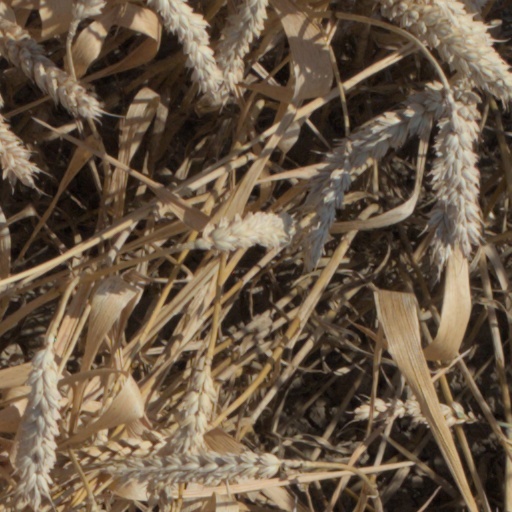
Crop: wheat